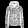
Label: Coat